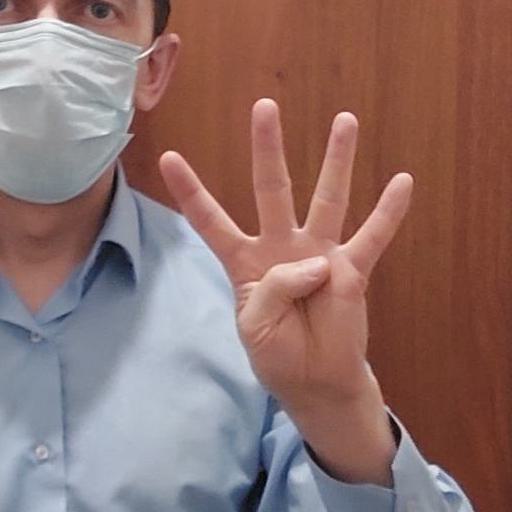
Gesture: four